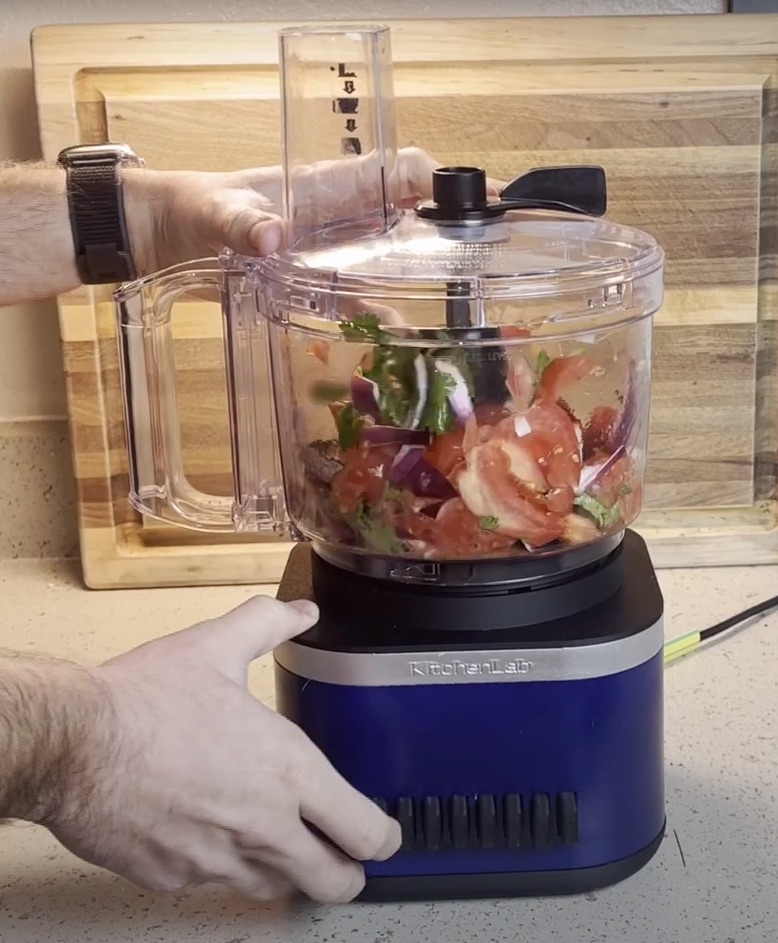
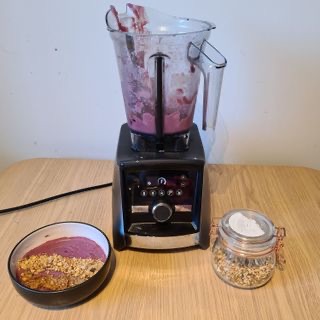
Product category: items_blender
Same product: no